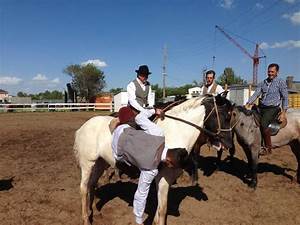
Label: horse